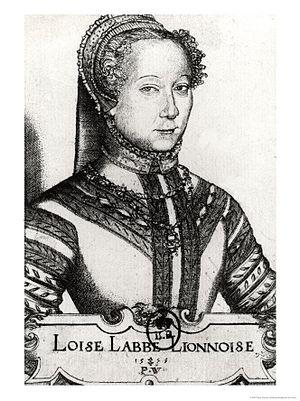
Pierre Woeiriot de Bouzey, né à Neufchâteau en 1532 et mort à Damblain en 1599, est un peintre, sculpteur, graveur et médailleur français.
La Renaissance à Lyon concerne l'histoire de la cité lyonnaise durant la Renaissance.